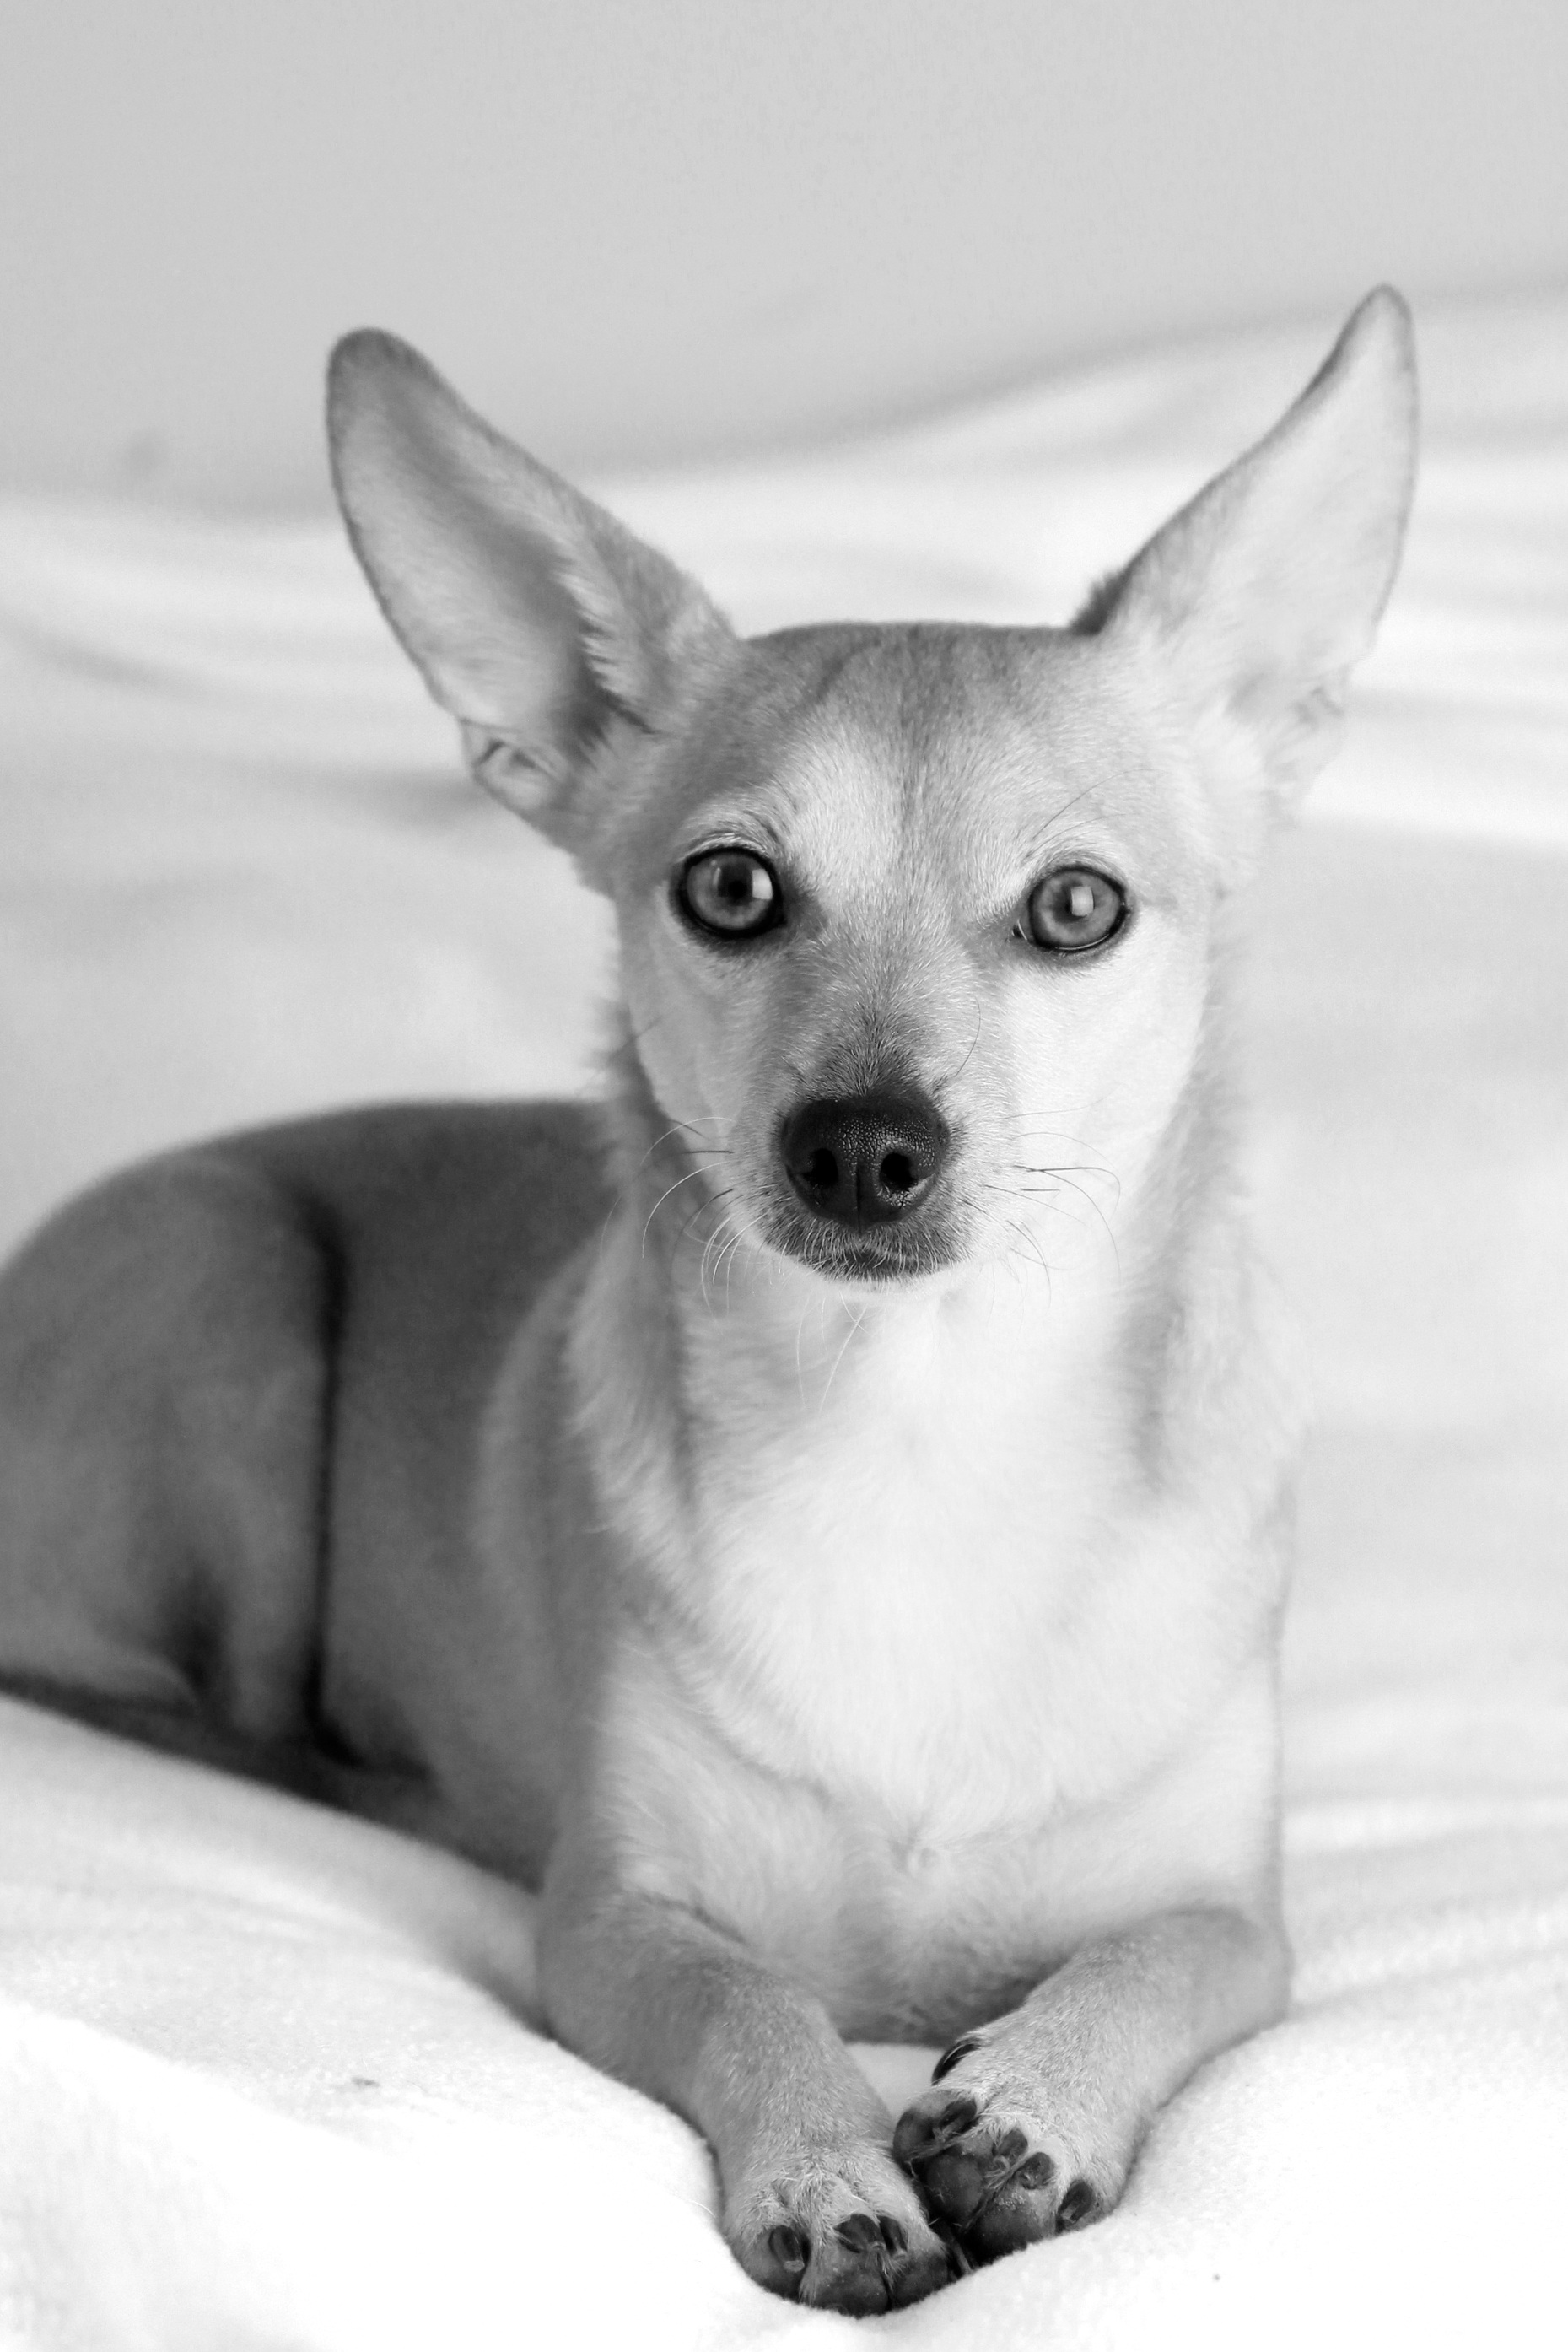
nature, black and white, white, puppy, dog, animal, cute, love, pet, small, mammal, rest, black, ear, monochrome, pets, hairy, vertebrate, chihuahua, dog breed, doggy, four legged, eb, is watching, monochrome photography, dog like mammal